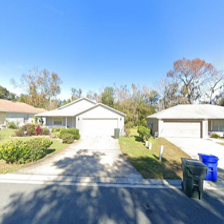
Label: streetView